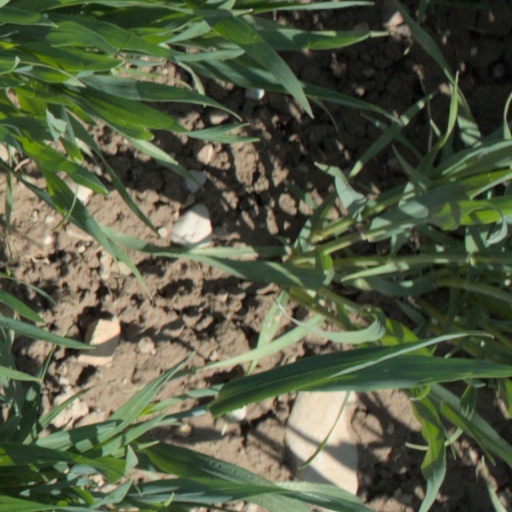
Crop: wheat